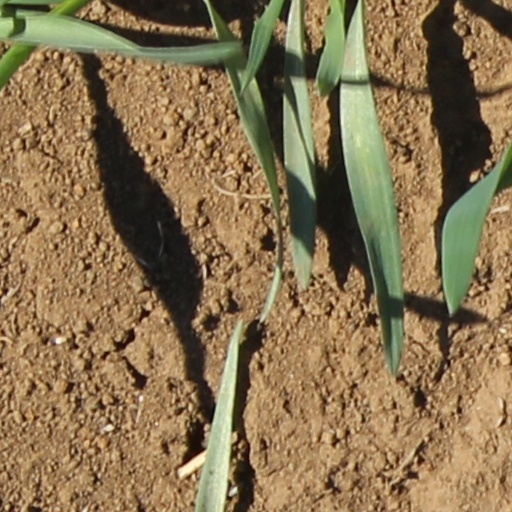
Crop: wheat